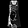
Label: Dress